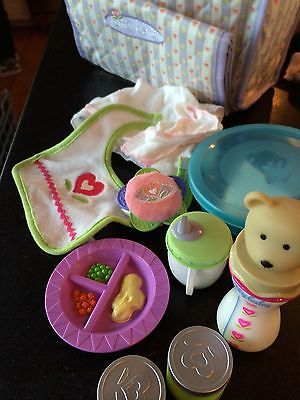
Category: table